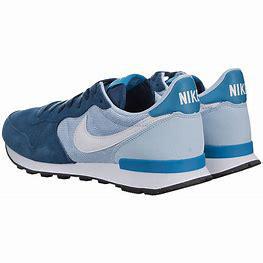
Brand: Nike
Model: Internationalist